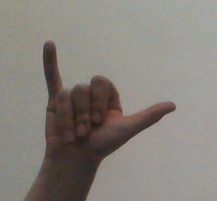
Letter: ya